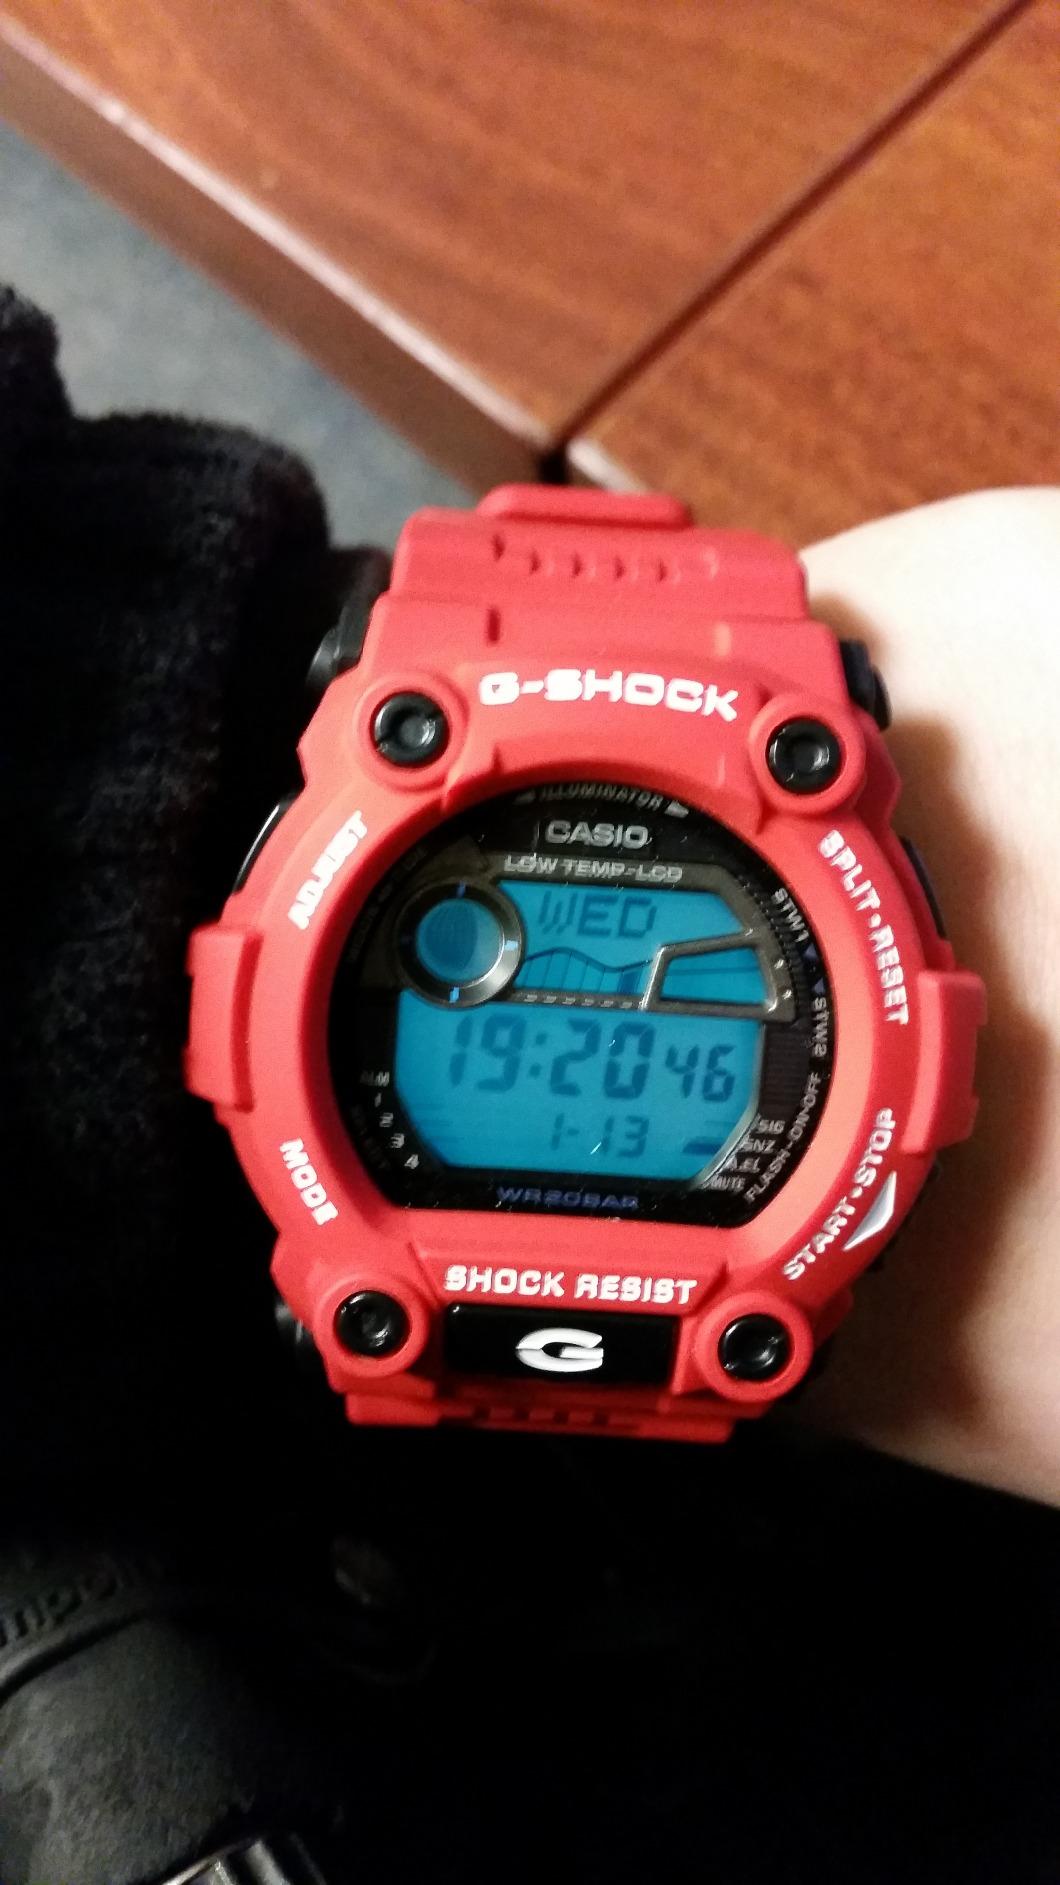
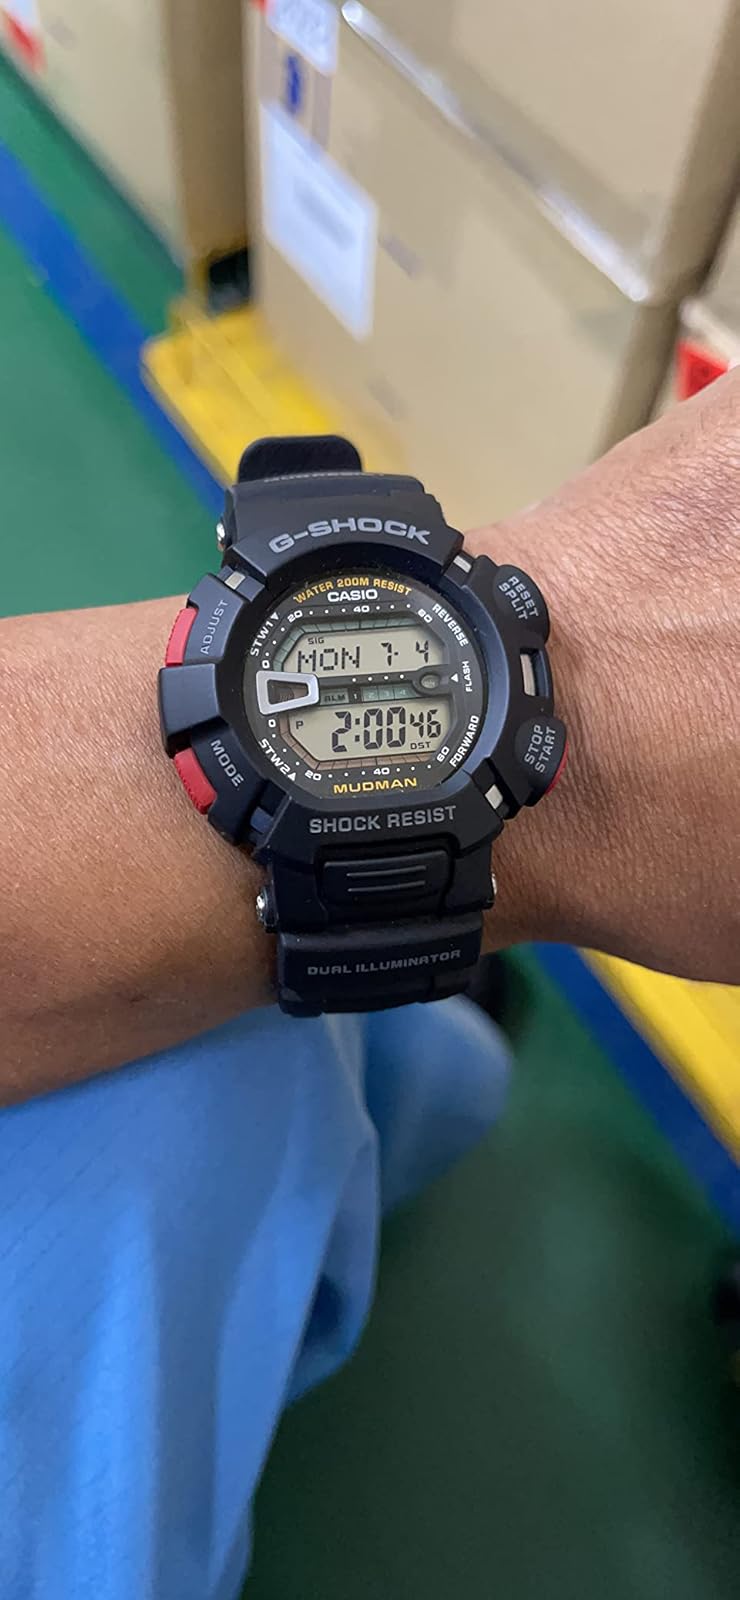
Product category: accessories_watch
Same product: no